1932 Grand Prix season

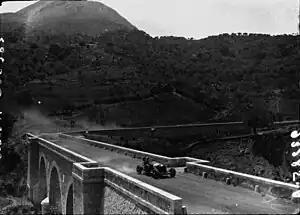
Nuvolari, en route to winning the Targa Florio

After the disruption and problems from the heavy rains in Sicily of the previous year, Vincenzo Florio, race organiser of the Targa, obtained a private audience with Benito Mussolini. An avid motor-racing fan himself, the leader authorised the construction of a new road to bypass the highest parts of the Madonie course. Known as the “Piccolo Circuito Madonie”, the revised course was 72 km and gave the spectators eight sightings of the cars rather than the traditional four laps of years gone by.